U.S. Route 29 in Virginia

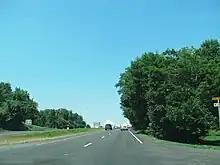
US 29 outside of Gainesville

US 29 then continues north where it has business routes for Chatham, Gretna, and Hurt while bypassing them before entering Campbell County.